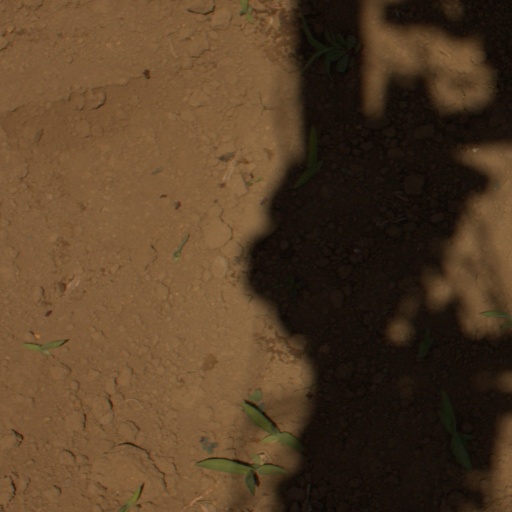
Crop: Jerusalem artichoke